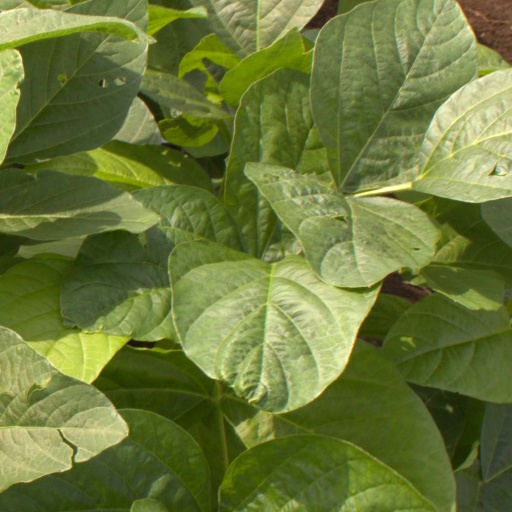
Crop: soybean